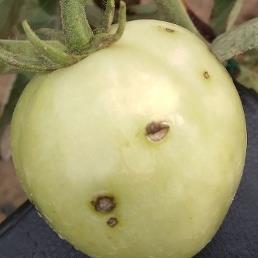
Crop: Tomato
Condition: alternaria-d